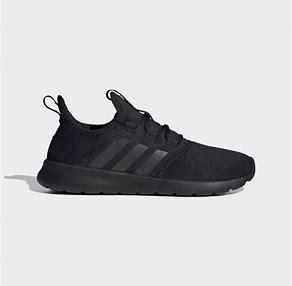
Brand: Adidas
Model: Cloudfoam Pure 2